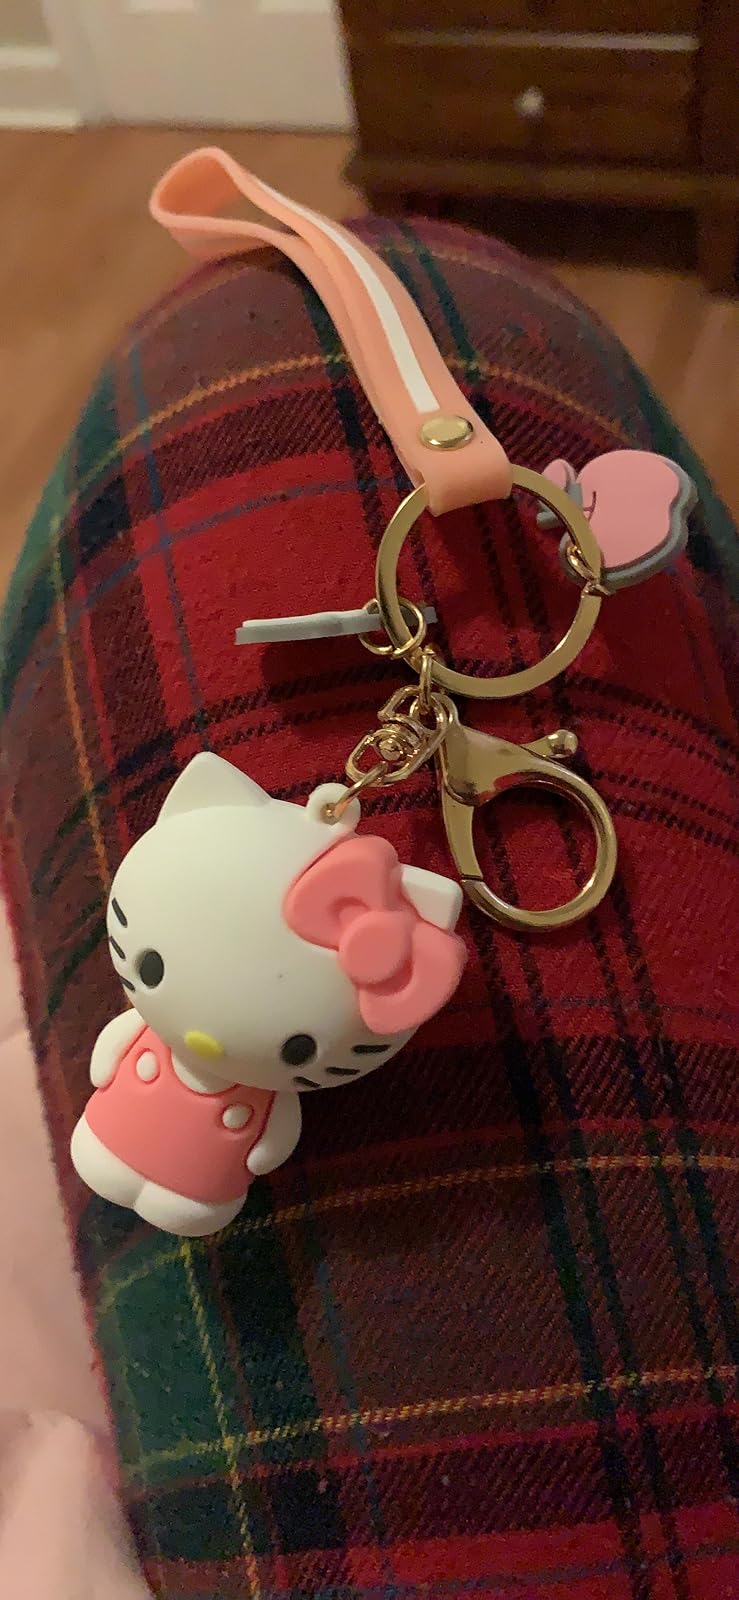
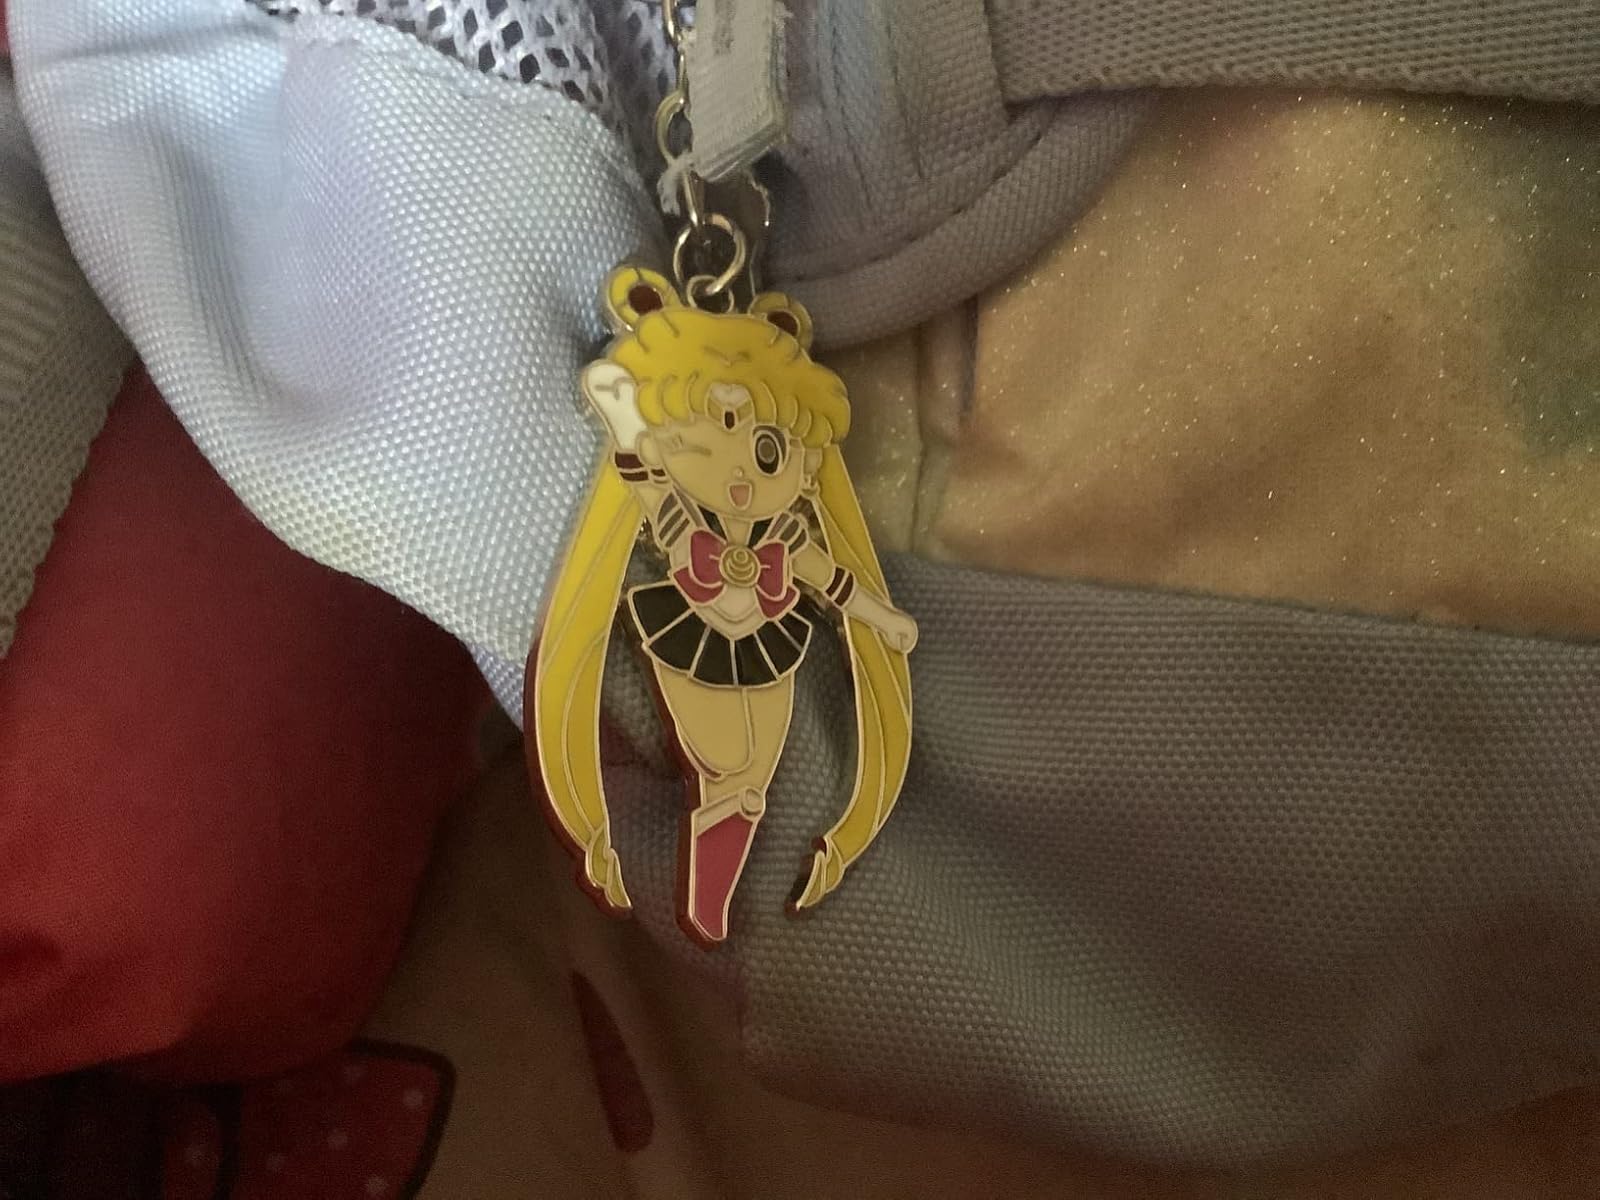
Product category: accessories_keychain
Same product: no